Valery Varfolomeyev

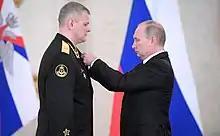
President Vladimir Putin presents Varfolomeyev with the title of Hero of the Russian Federation at a ceremony on 28 December 2017

Varfolomeyev then attended the N. G. Kuznetsov Naval Academy, graduating in 2009. In June that year he became deputy commander of the 11th Submarine Division, and in May 2013 commander of the 339th separate brigade of submarines under construction or repair at the . In November 2014 he was appointed commander of the 11th Submarine Division, based at Zaozyorsk, and concurrently head of the town's garrison. As part of his military service, Varfolomeyev took part in the Russian military intervention in the Syrian Civil War, and was promoted to rear-admiral on 11 December 2015. He was awarded the title of Hero of the Russian Federation on 8 December 2017 for "courage and heroism in the performance of military duty", and was presented with his award by President Vladimir Putin at a ceremony on 28 December in the at the Grand Kremlin Palace.